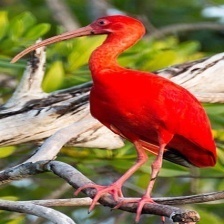
Species: SCARLET IBIS
Scientific name: EUDOCIMUS RUBER